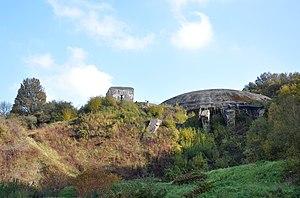
Saint-Omer est une commune française, sous-préfecture du département du Pas-de-Calais en région Hauts-de-France.
L'histoire du territoire que recouvrait le Nord-Pas-de-Calais, ancienne région administrative française qui a regroupé de 1955 à 2015 les départements du Nord et du Pas-de-Calais, fut longtemps commune avec l'histoire de la Belgique, celle d'une terre qui « pendant près de mille ans servit de champ de bataille à toute l'Europe » et fut disputée depuis la Guerre des Gaules ; à l'époque des invasions barbares, les Francs saliens s'y établirent, et elle fut le berceau de la dynastie mérovingienne.